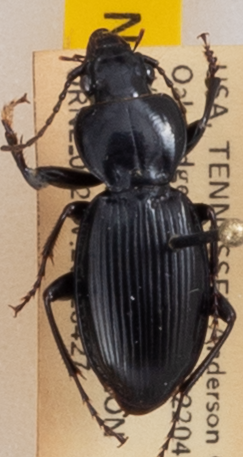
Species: Cyclotrachelus fucatus
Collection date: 2022-04-27
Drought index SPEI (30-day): -0.142
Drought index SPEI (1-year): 0.422
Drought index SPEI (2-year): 0.322